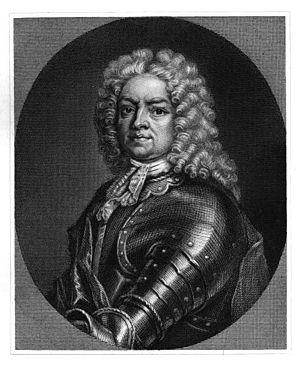
Lord Lovat est un titre dans la pairie d'Écosse, similaire au rang de baron, créé en 1458 en faveur de Sir Hugh Fraser, 8ᵉ de Lovat.
Jamie MacKenzie Fraser est un personnage de fiction issu de la saga littéraire Le Chardon et le Tartan de Diana Gabaldon. Soldat écossais catholique, il est laird de Broch Tuarach, issu du clan Fraser, époux de Claire Fraser, une infirmière du XXᵉ siècle qui voyage dans le temps.